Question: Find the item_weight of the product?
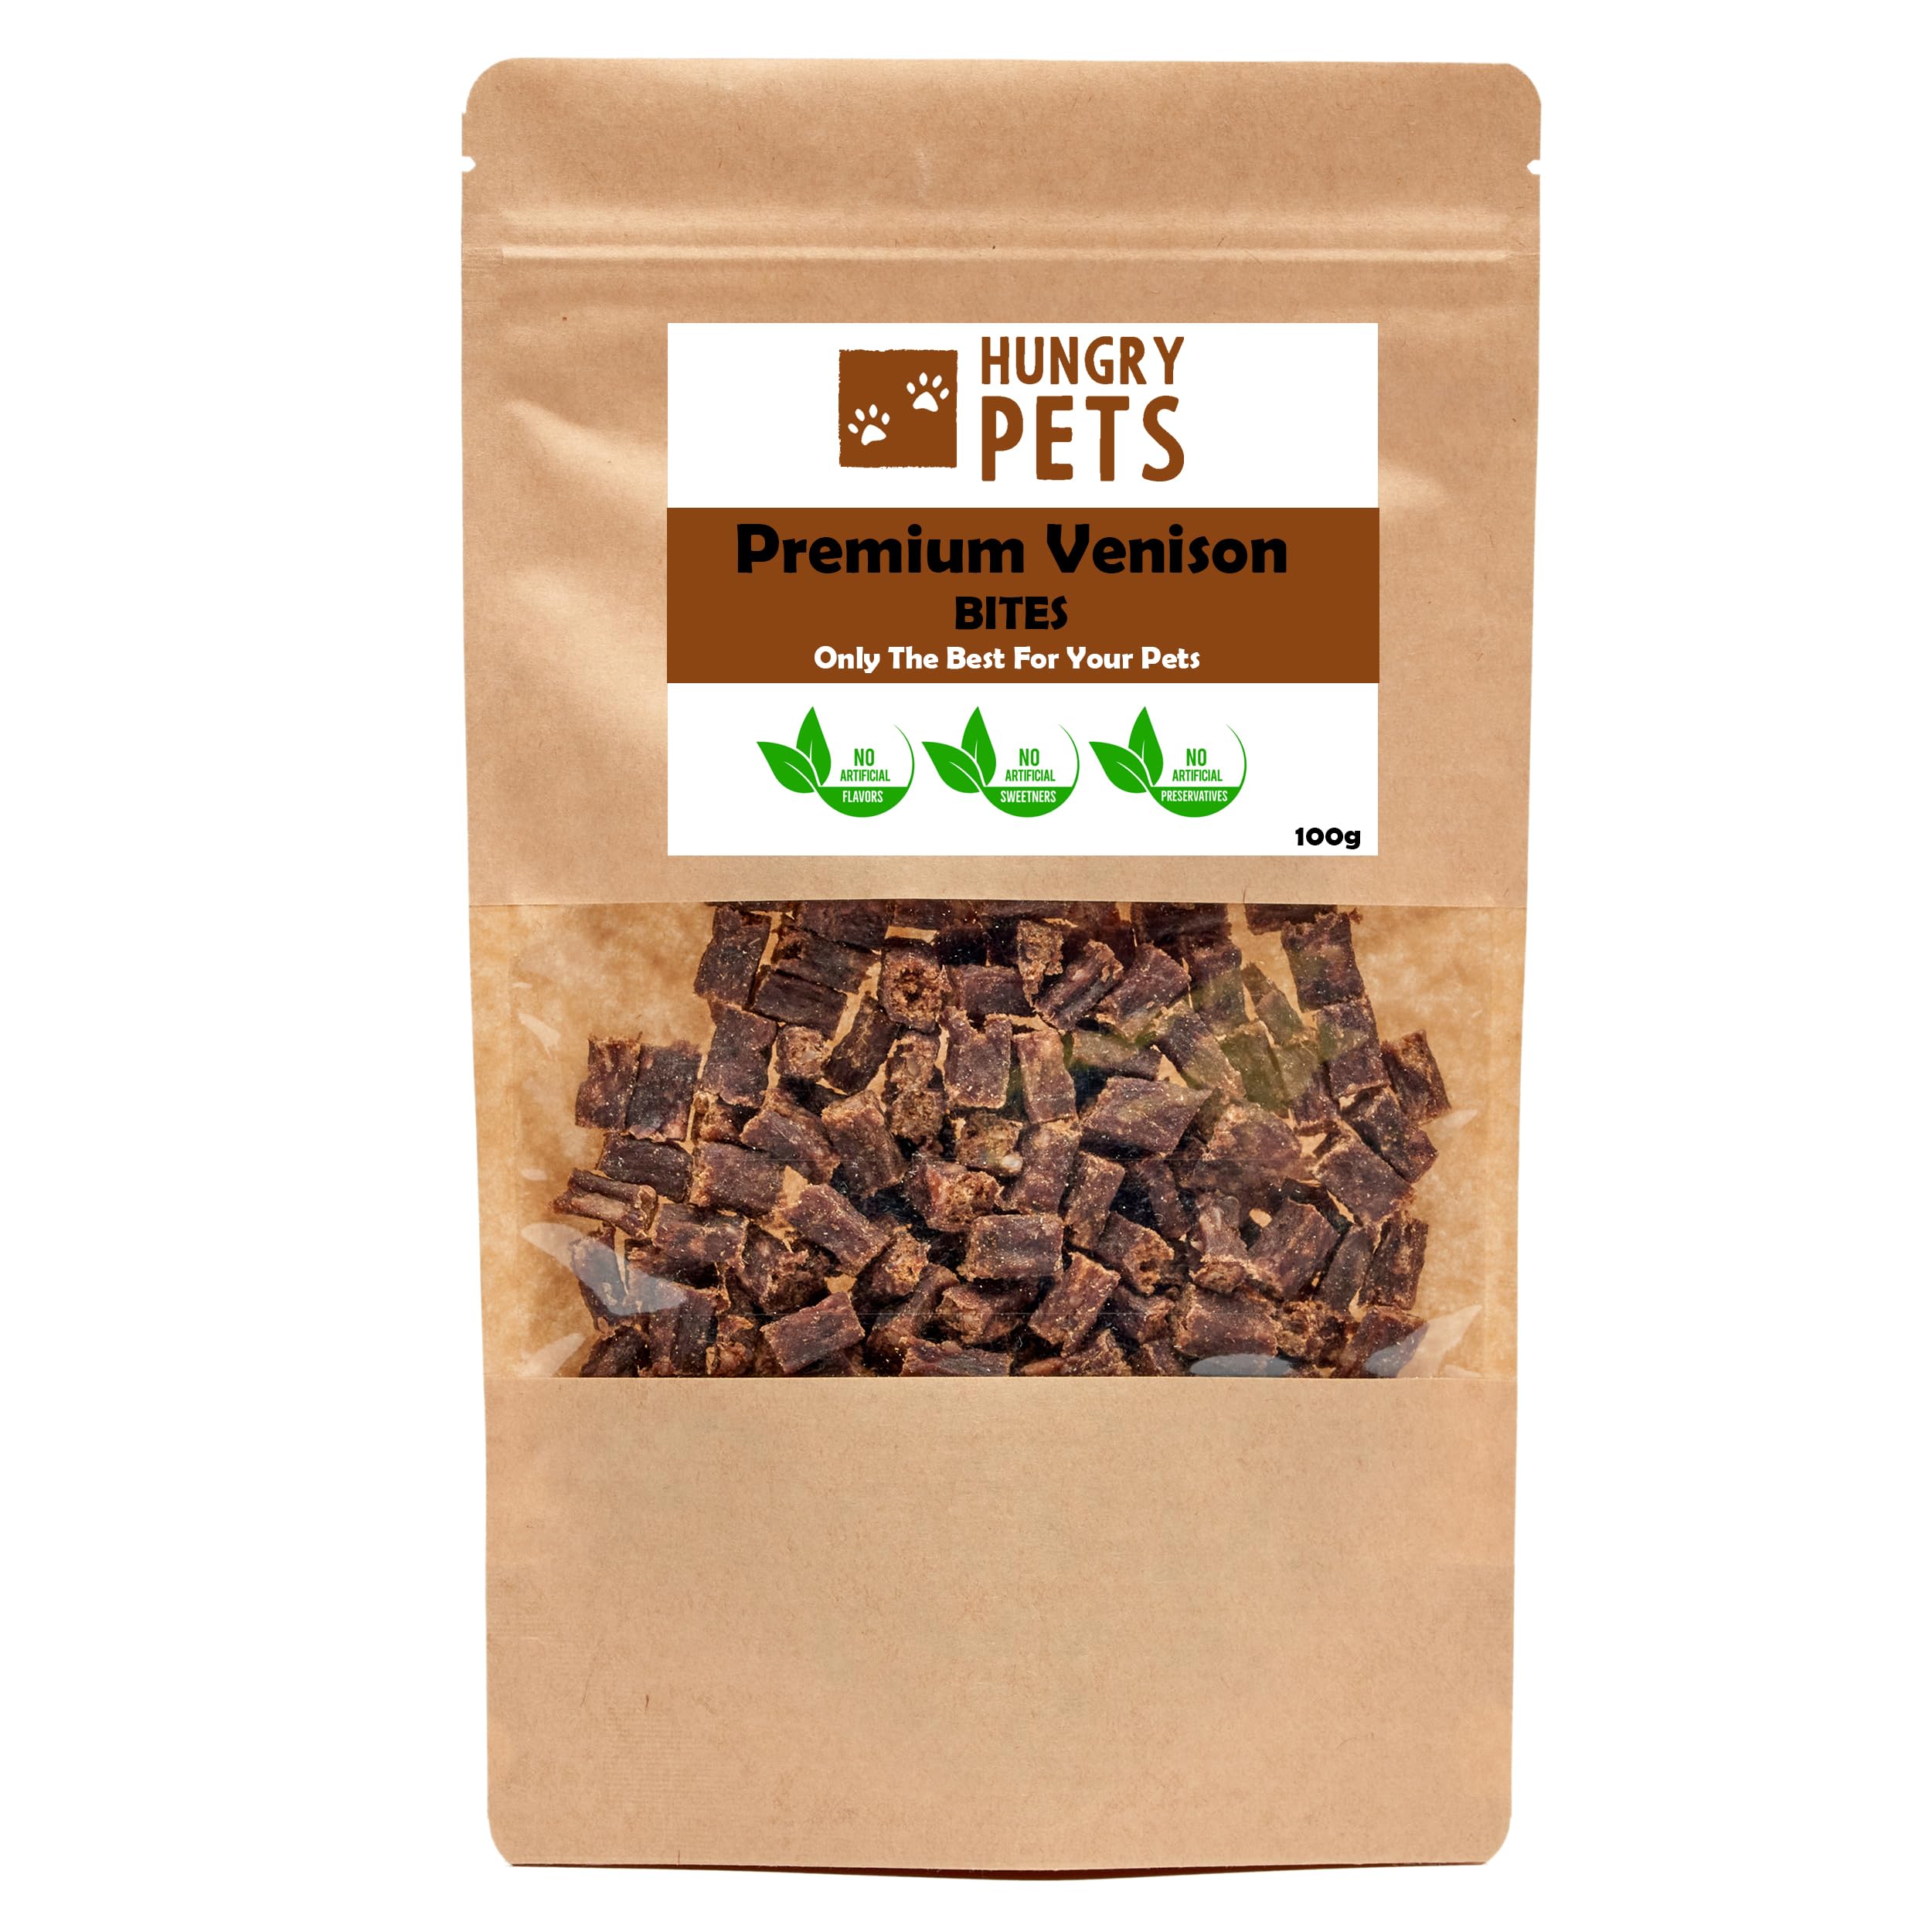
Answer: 100.0 gram